India–Myanmar relations

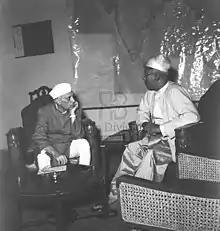
Jawaharlal Nehru with U Win, Burmese High Commissioner in India, on October 23, 1947.

India established diplomatic relations after Myanmar's independence from Britain in 1948. For many years, Indo-Burmese relations were strong due to Myanmar previously having been a province of India, due to cultural links, flourishing commerce, common interests in regional affairs and the presence of a significant Indian community in Myanmar. India provided considerable support when Myanmar struggled with regional insurgencies. However, the overthrow of the democratic government by the Military of Myanmar led to strains in ties. Along with much of the world, India condemned the suppression of democracy and Myanmar ordered the expulsion of the Burmese Indian community, increasing its own isolation from the world. Only China maintained close links with Myanmar while India supported the pro-democracy movement.